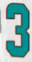
Number: 3